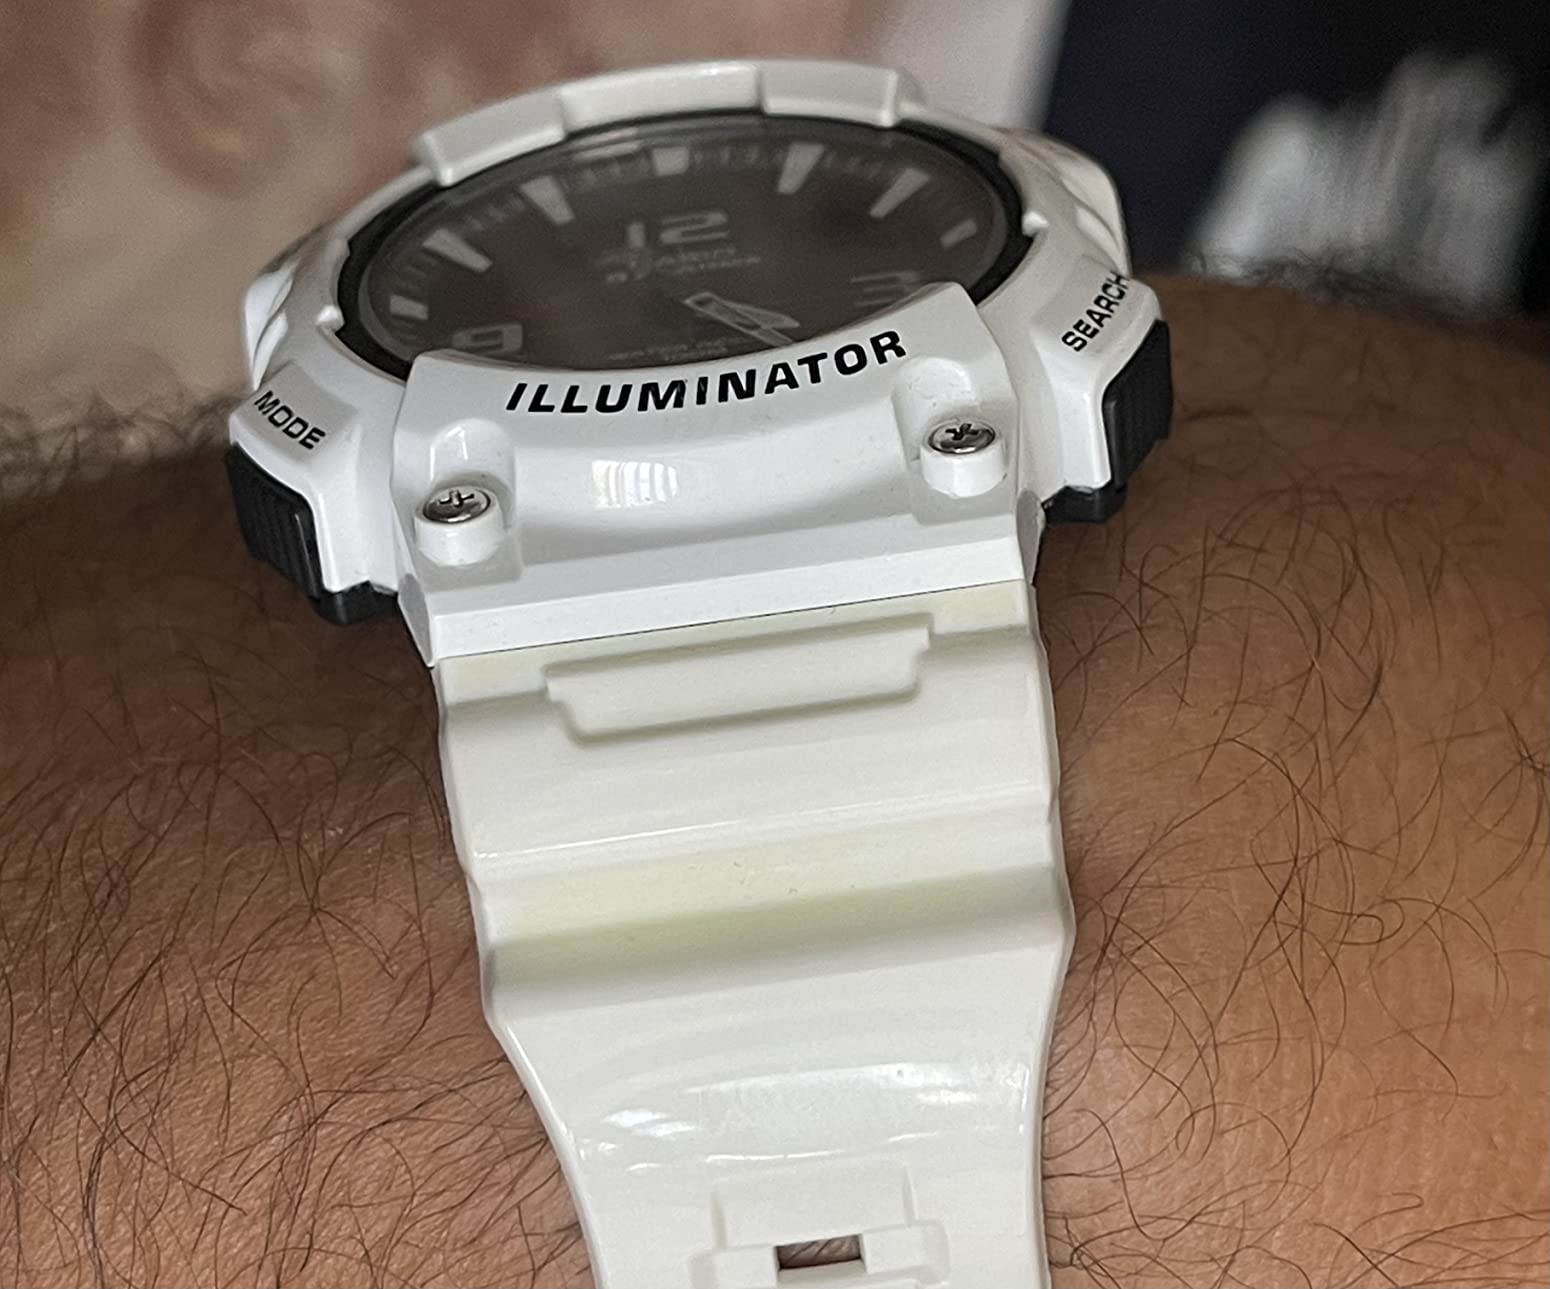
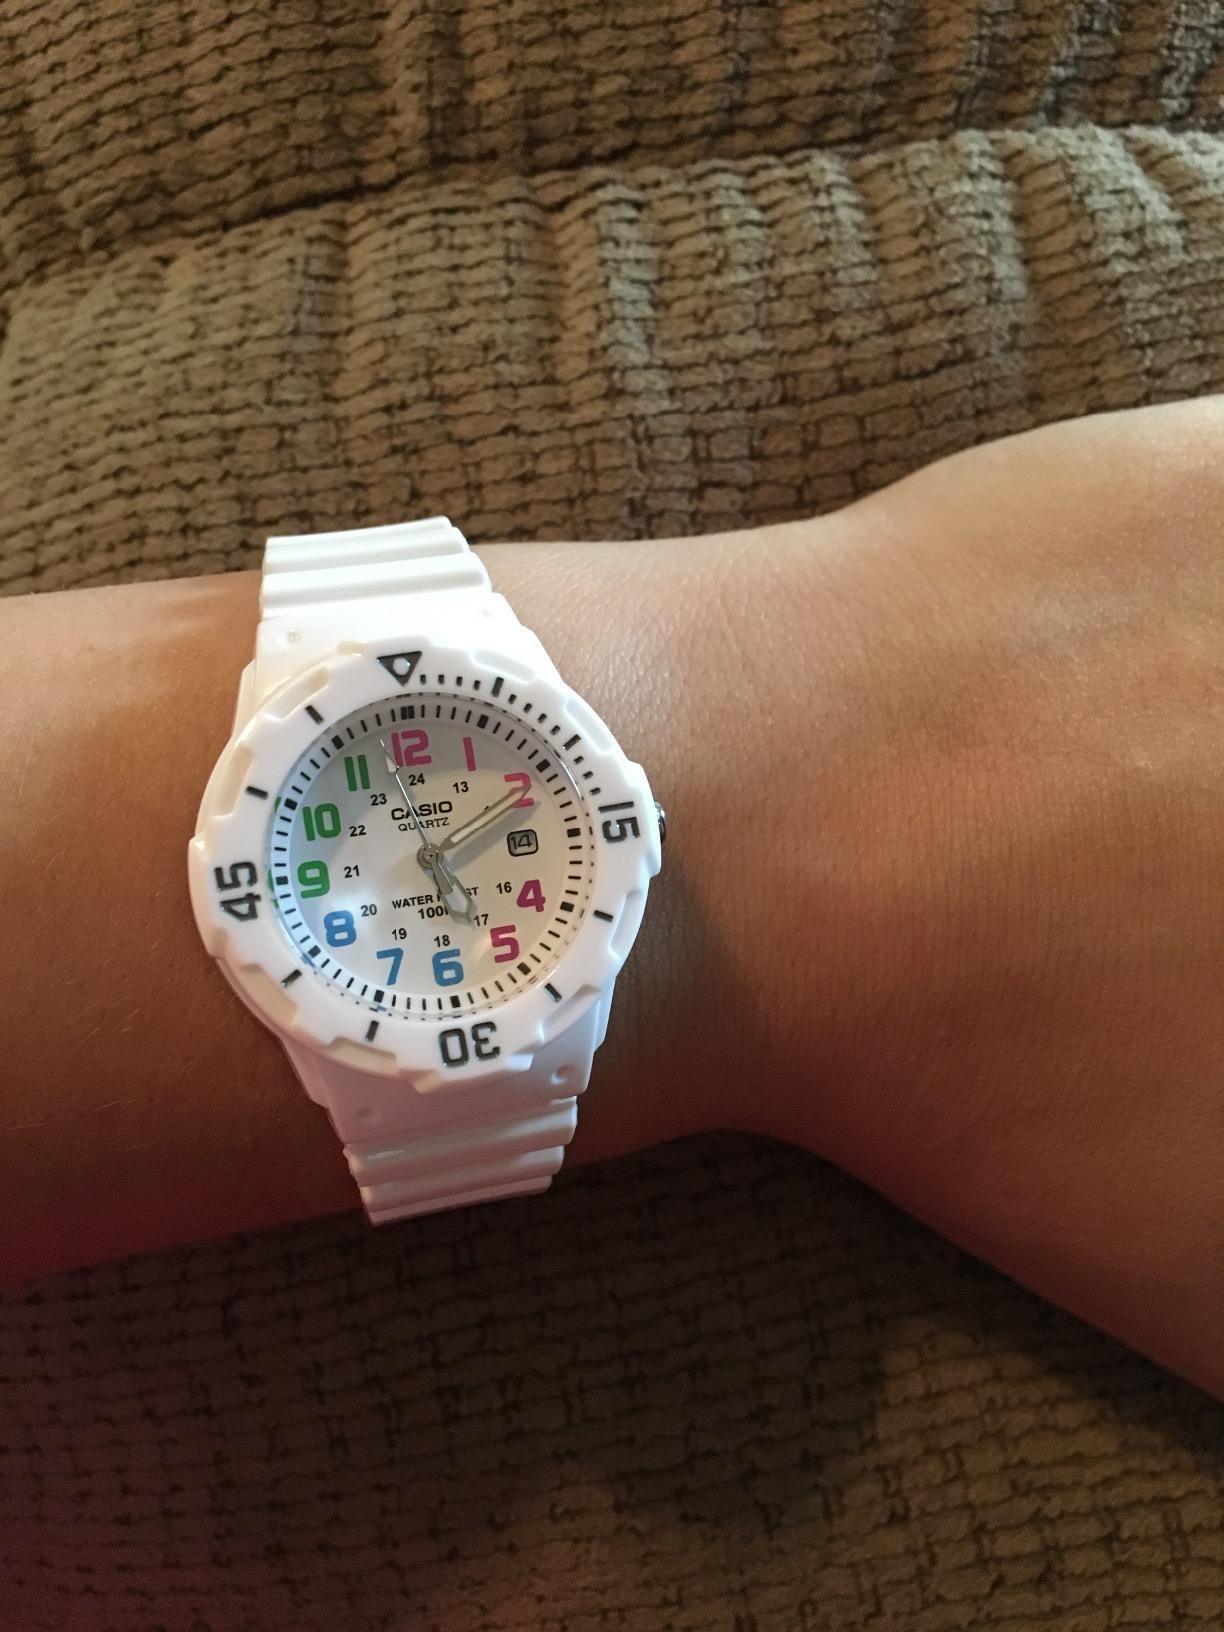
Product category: accessories_watch
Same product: no